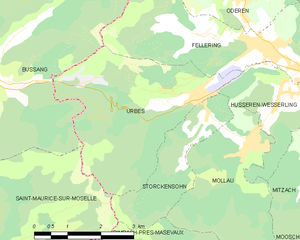
Carte des communes françaises